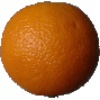
Label: orange